Voyage to the Bottom of the Sea (TV series)

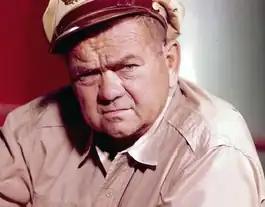
Henry Kulky as CPO Jones

20th Century Fox has released all 4 seasons on DVD in Region 1 in two volume sets.